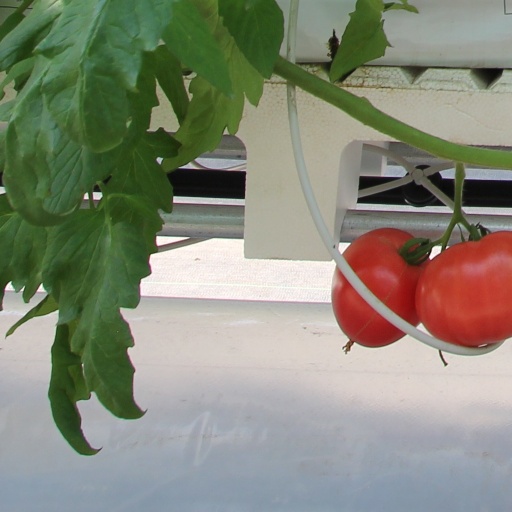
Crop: tomato